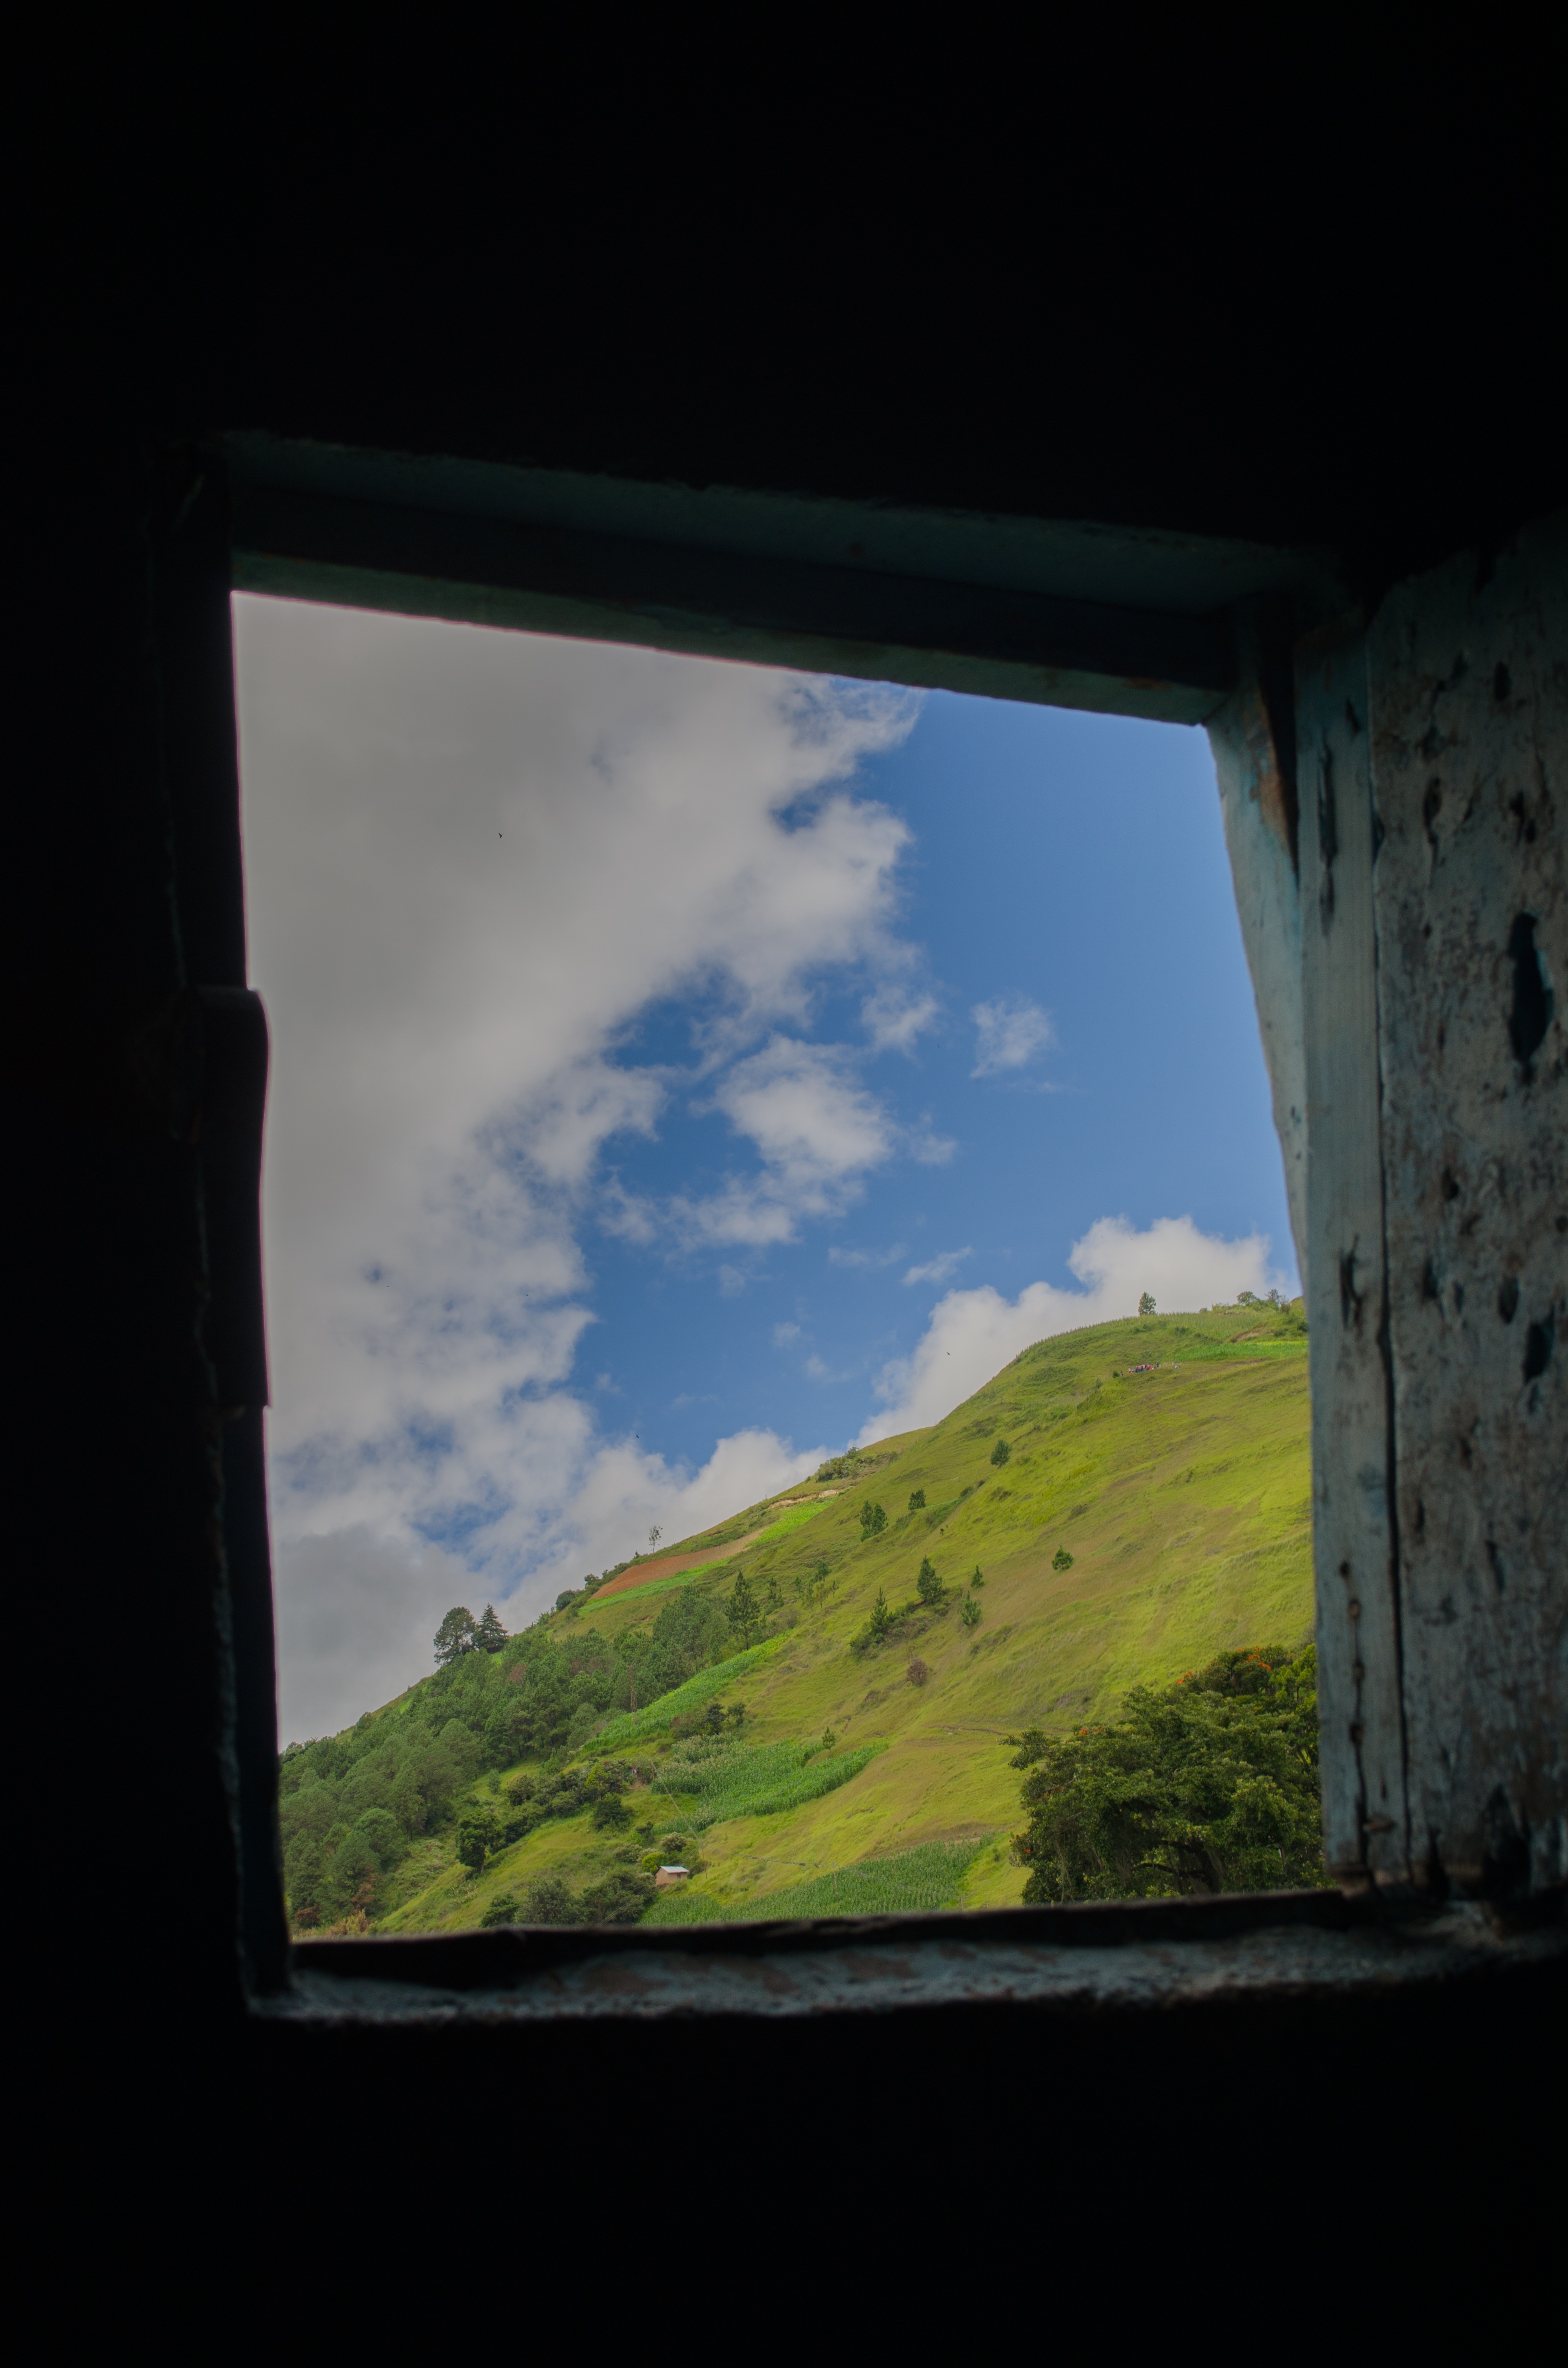
landscape, nature, grass, light, cloud, sky, sunlight, window, view, wall, summer, green, reflection, natural, darkness, outdoors, scene, shape